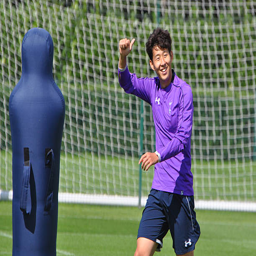
soccer player during a training session .